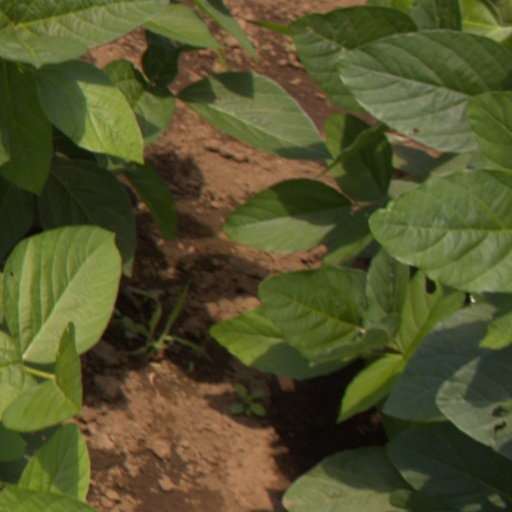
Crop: soybean